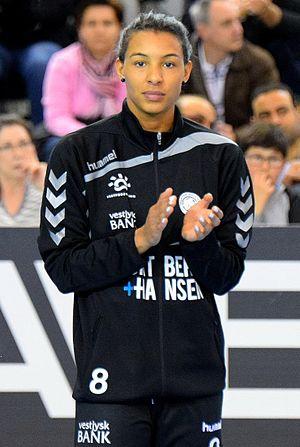
Jamina Roberts Le 03 avril 2016 lors du match aller de demi-finale de la Coupe des vainqueurs de coupe de handball Issy Paris Hand / Team Tvis Holstebro
Jamina Roberts, née le 28 mai 1990 à Göteborg, est une handballeuse internationale suédoise, qui évolue au poste d'arrière gauche.